Metropolitan Transport Corporation (Chennai)

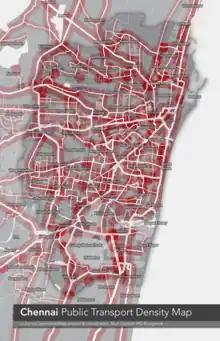
Heatmap of the coverage of public transportation in Chennai City

The Metropolitan Transport Corporation (Chennai) Ltd. (MTC), is the agency that operates the public bus service in Chennai, India. It is a subsidiary of Tamil Nadu State Transport Corporation Ltd. As of August 2024 the MTC had a total fleet of 3,376 buses with 3,233 scheduled services, with on average 5.092 Million passengers on an average per day. On March 22, 2016, the Union Ministry of Road Transport and Highways reported that Chennai had the most crowded buses in the country with 1300 passengers per bus in each direction per day. During peak hours, on some routes, a bus with a capacity to accommodate 80 persons carries twice the number of people due to the extensiveness of the system. It has an operating area of . MTC has a total of 668 routes with its largest terminus being Broadway in Central Chennai.